Enigheden

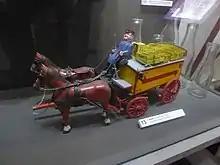
A model of one of Enigheden's milk wagons on display in The Workers Museum in Copenhagen

The existing main building was constructed in 1923 to a B Baroque Revival style design by Heinrich Hansen. The complex was adapted for use as offices in 2009. In 2012 it was acquired by C. W. Obel and the Lundbeck Foundation through the company Obel-LFI Ejendomme.